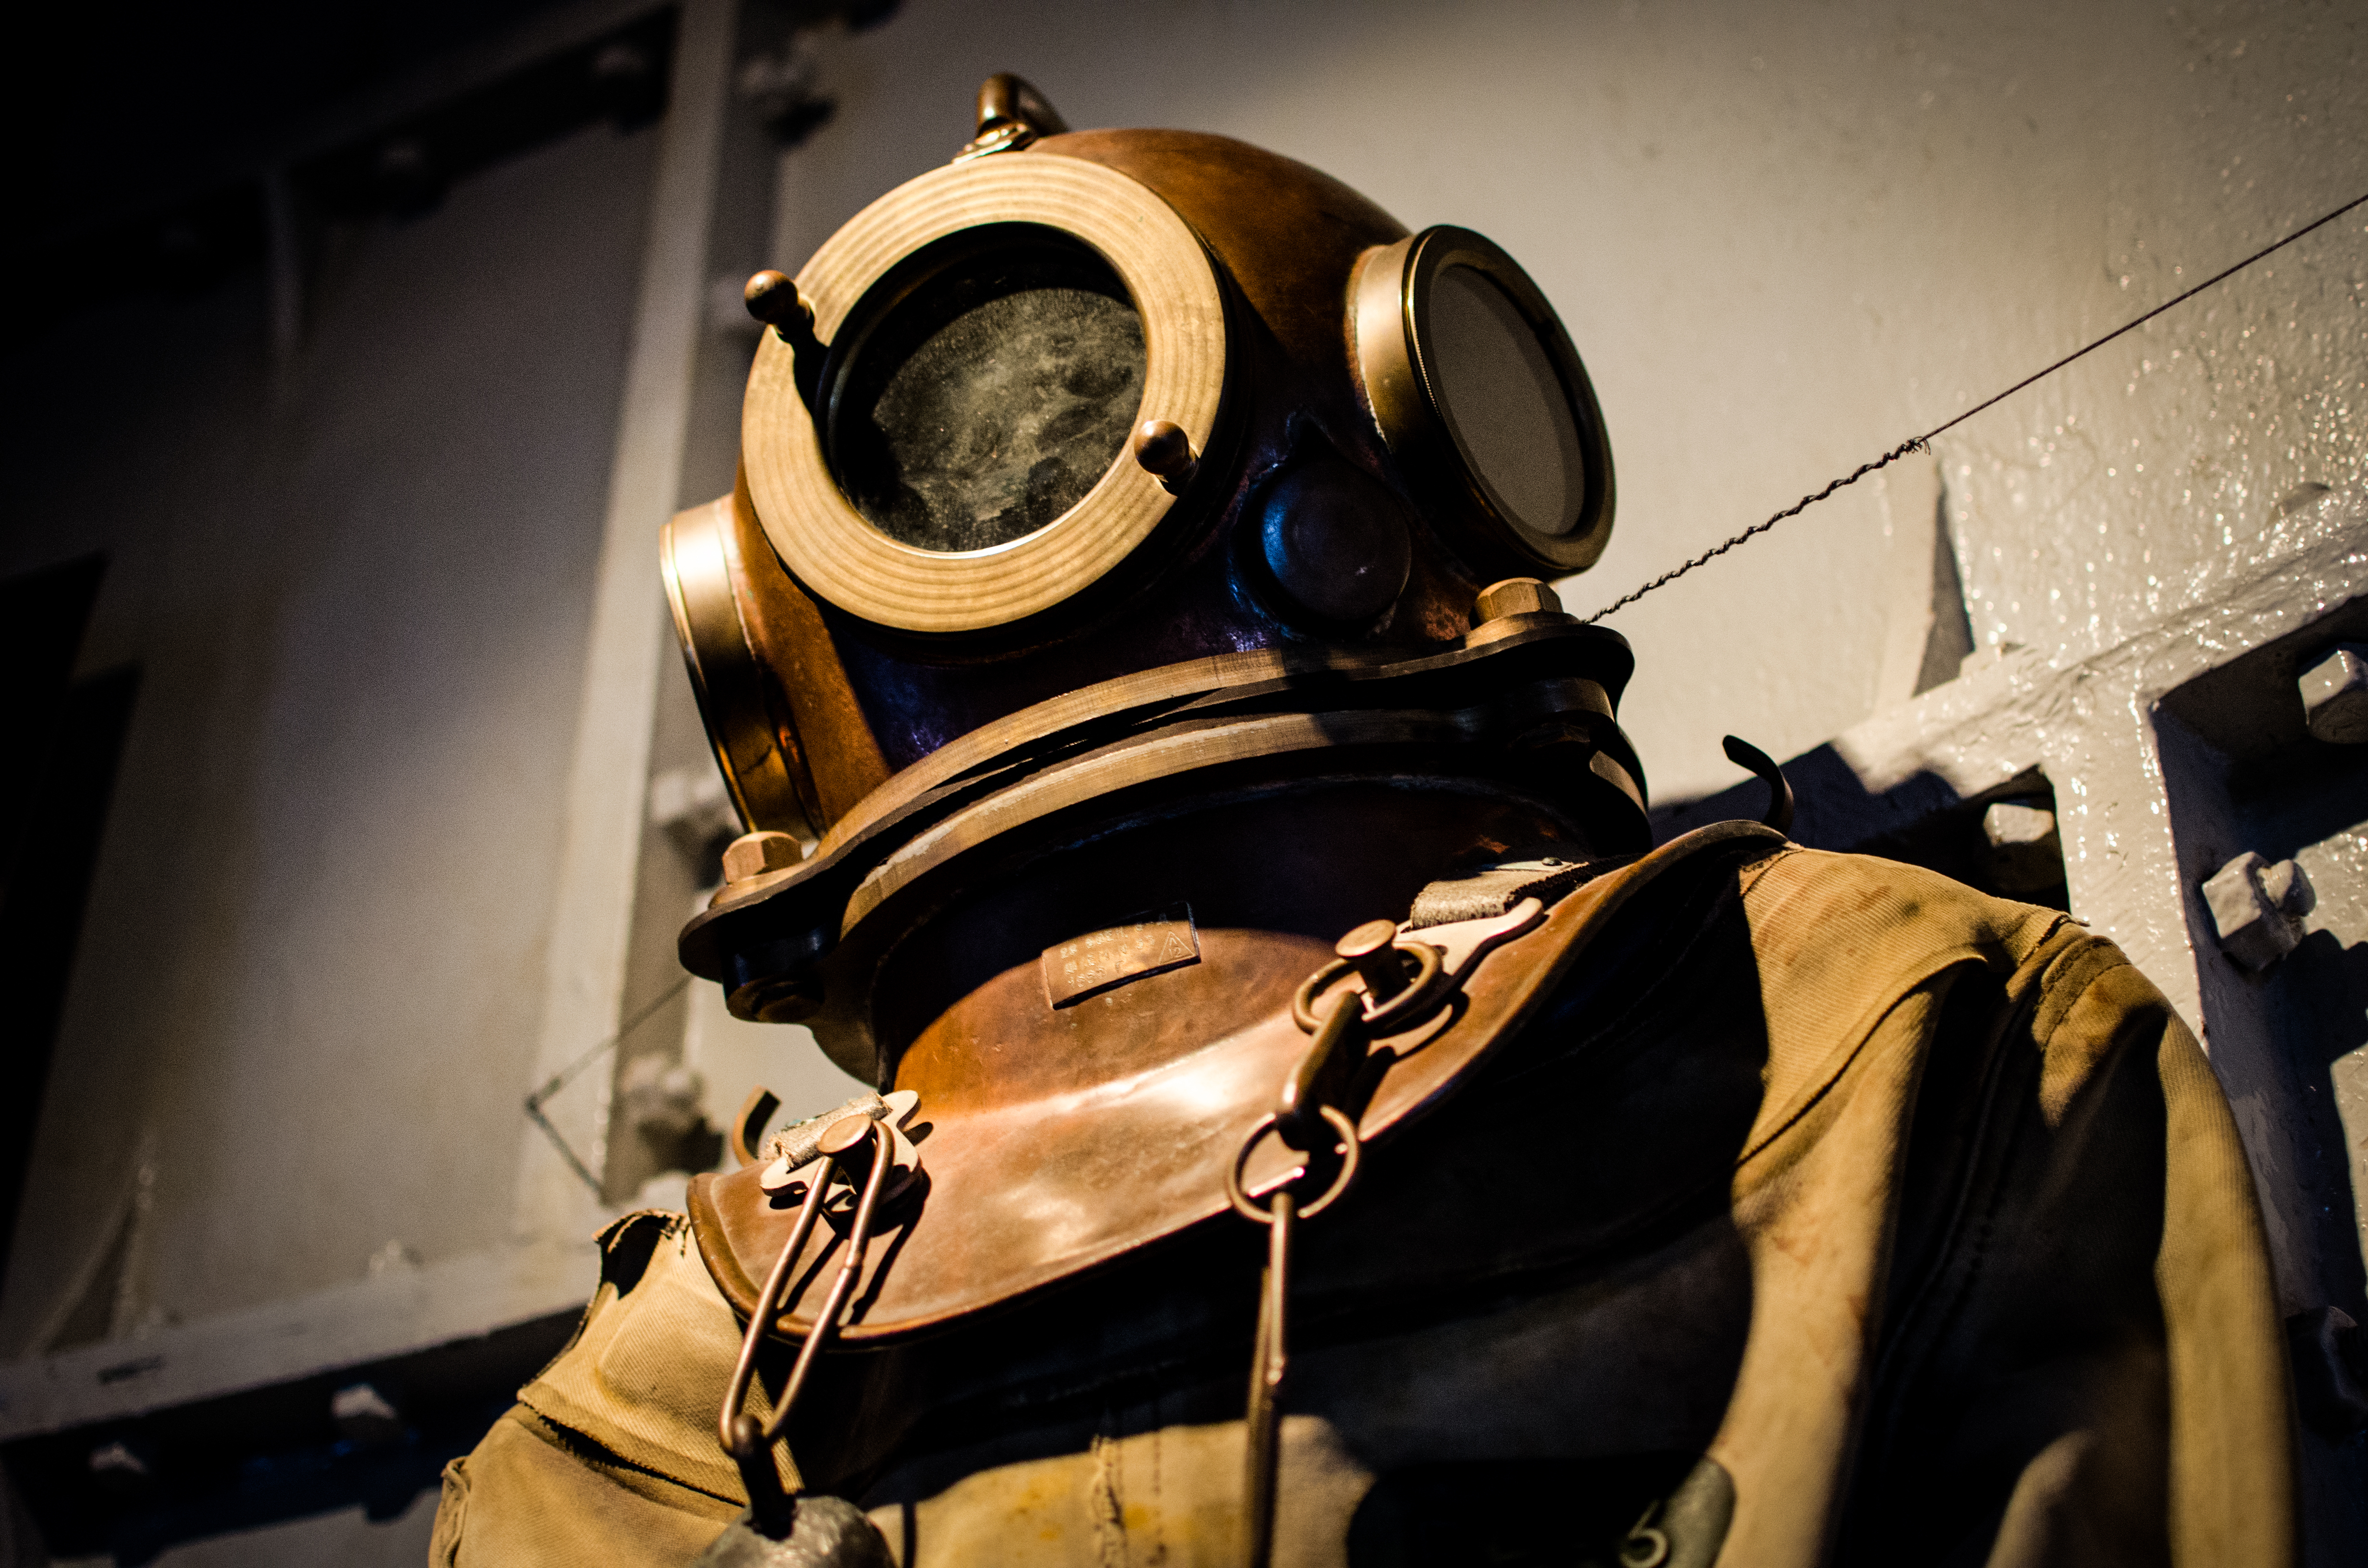
vintage, old, clothing, headgear, mask, diver, gas mask, historical, costume, personal protective equipment, diving suit